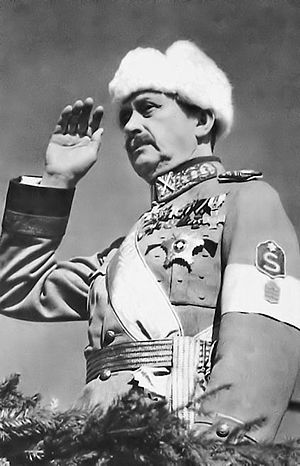
Finlandssvenskere
Finlandssvenskere er den del af Finlands befolkning, der har svensk modersmål. Den svenske befolkningsdel har boet i landet fra forhistorisk tid og udgør i dag cirka 290.000 mennesker, som for størstedelens vedkommende bor i kystområderne. Finland er ifølge sin forfatning et tosproget land, og borgerne garanteres gennem lovgivningen adgang til myndighederne samt undervisning, medier, kulturfaciliteter og skiltning m.m. på både finsk og svensk.